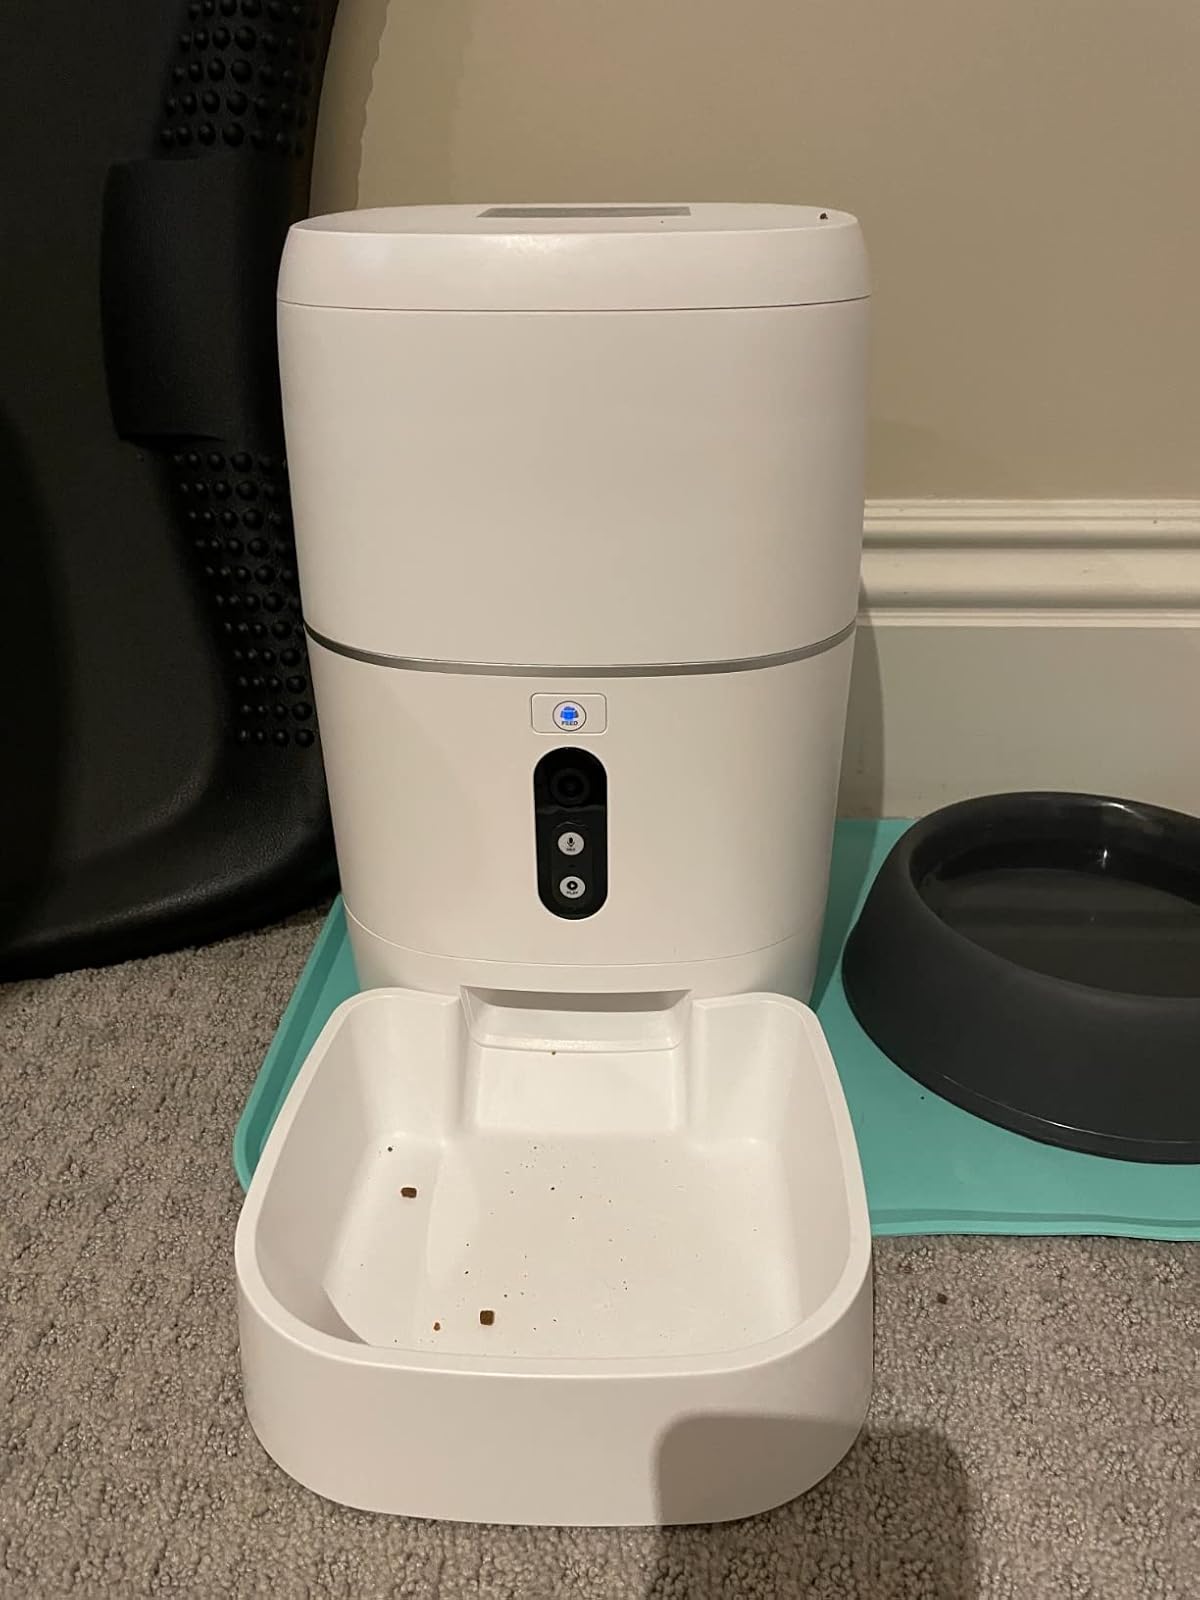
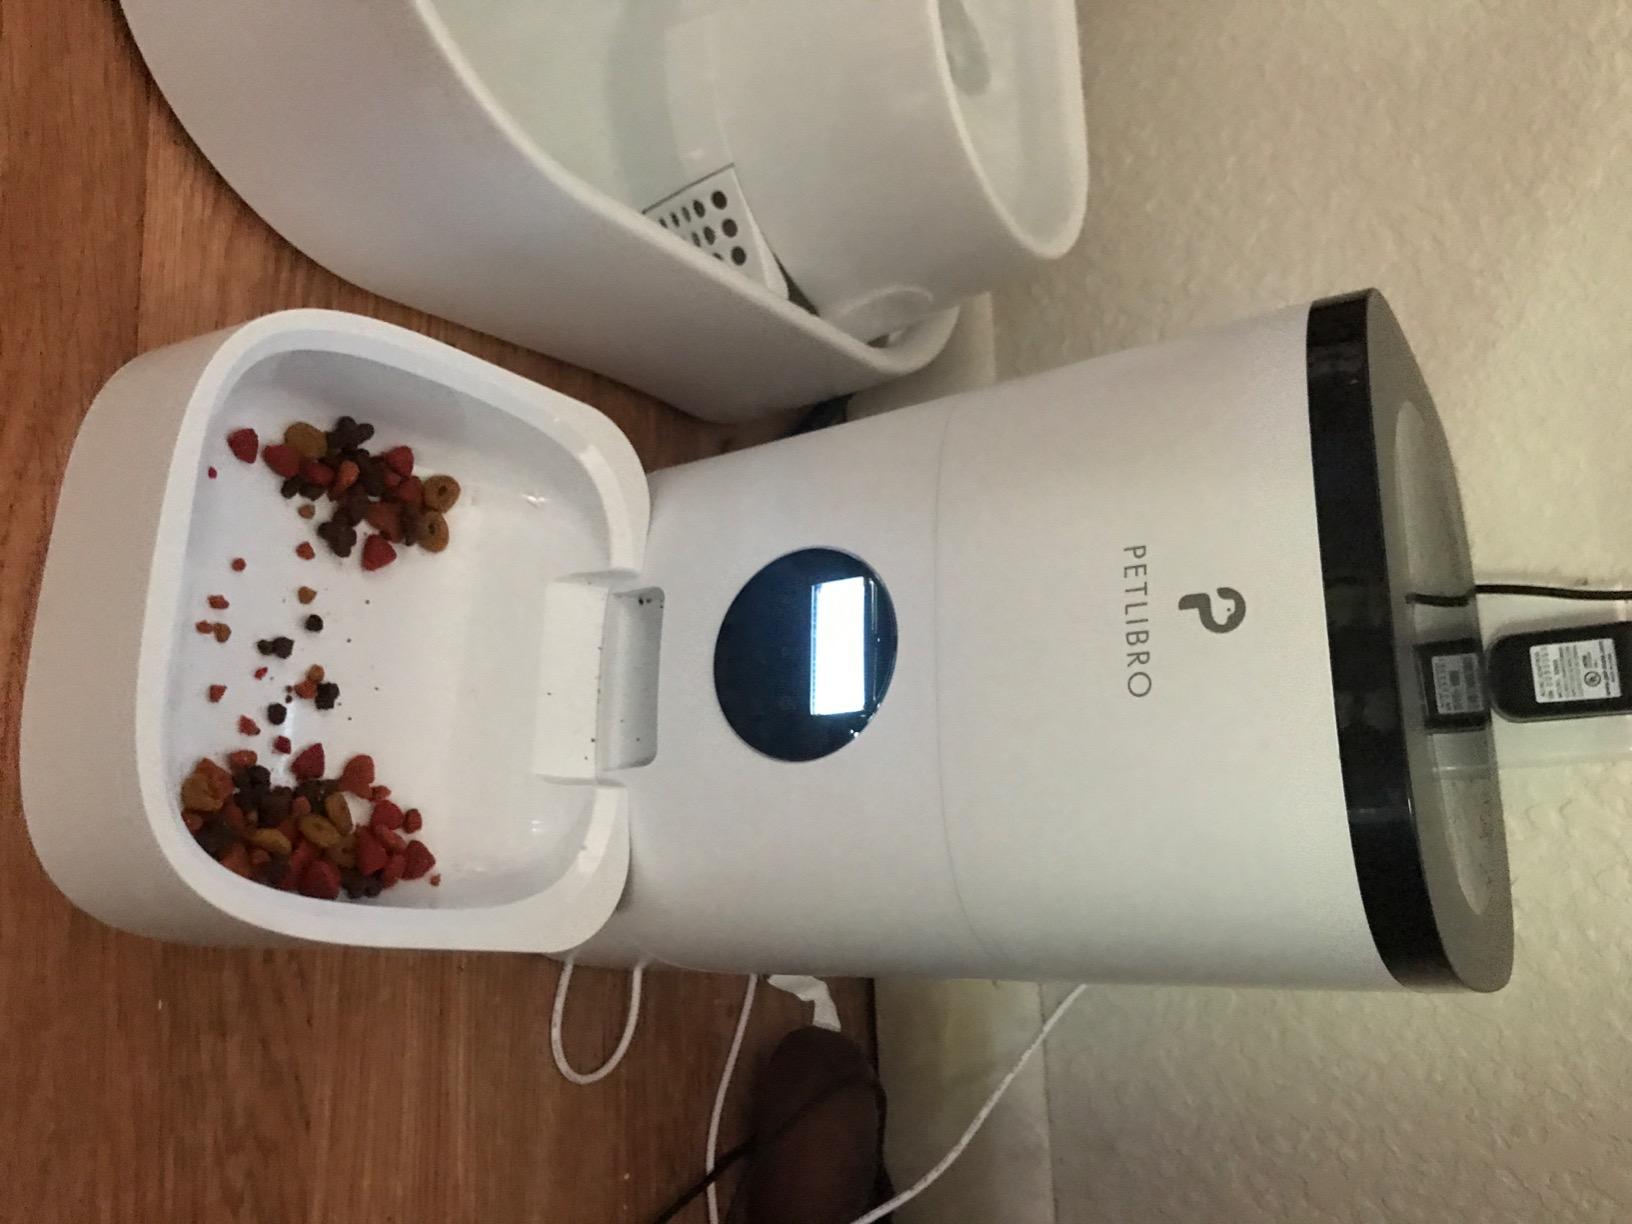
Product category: items_feeder
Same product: no